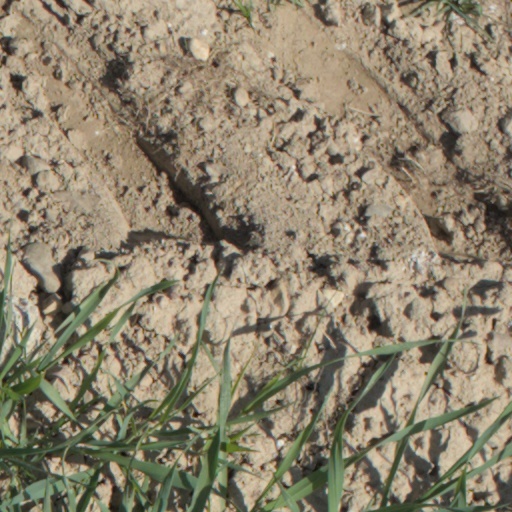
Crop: wheat